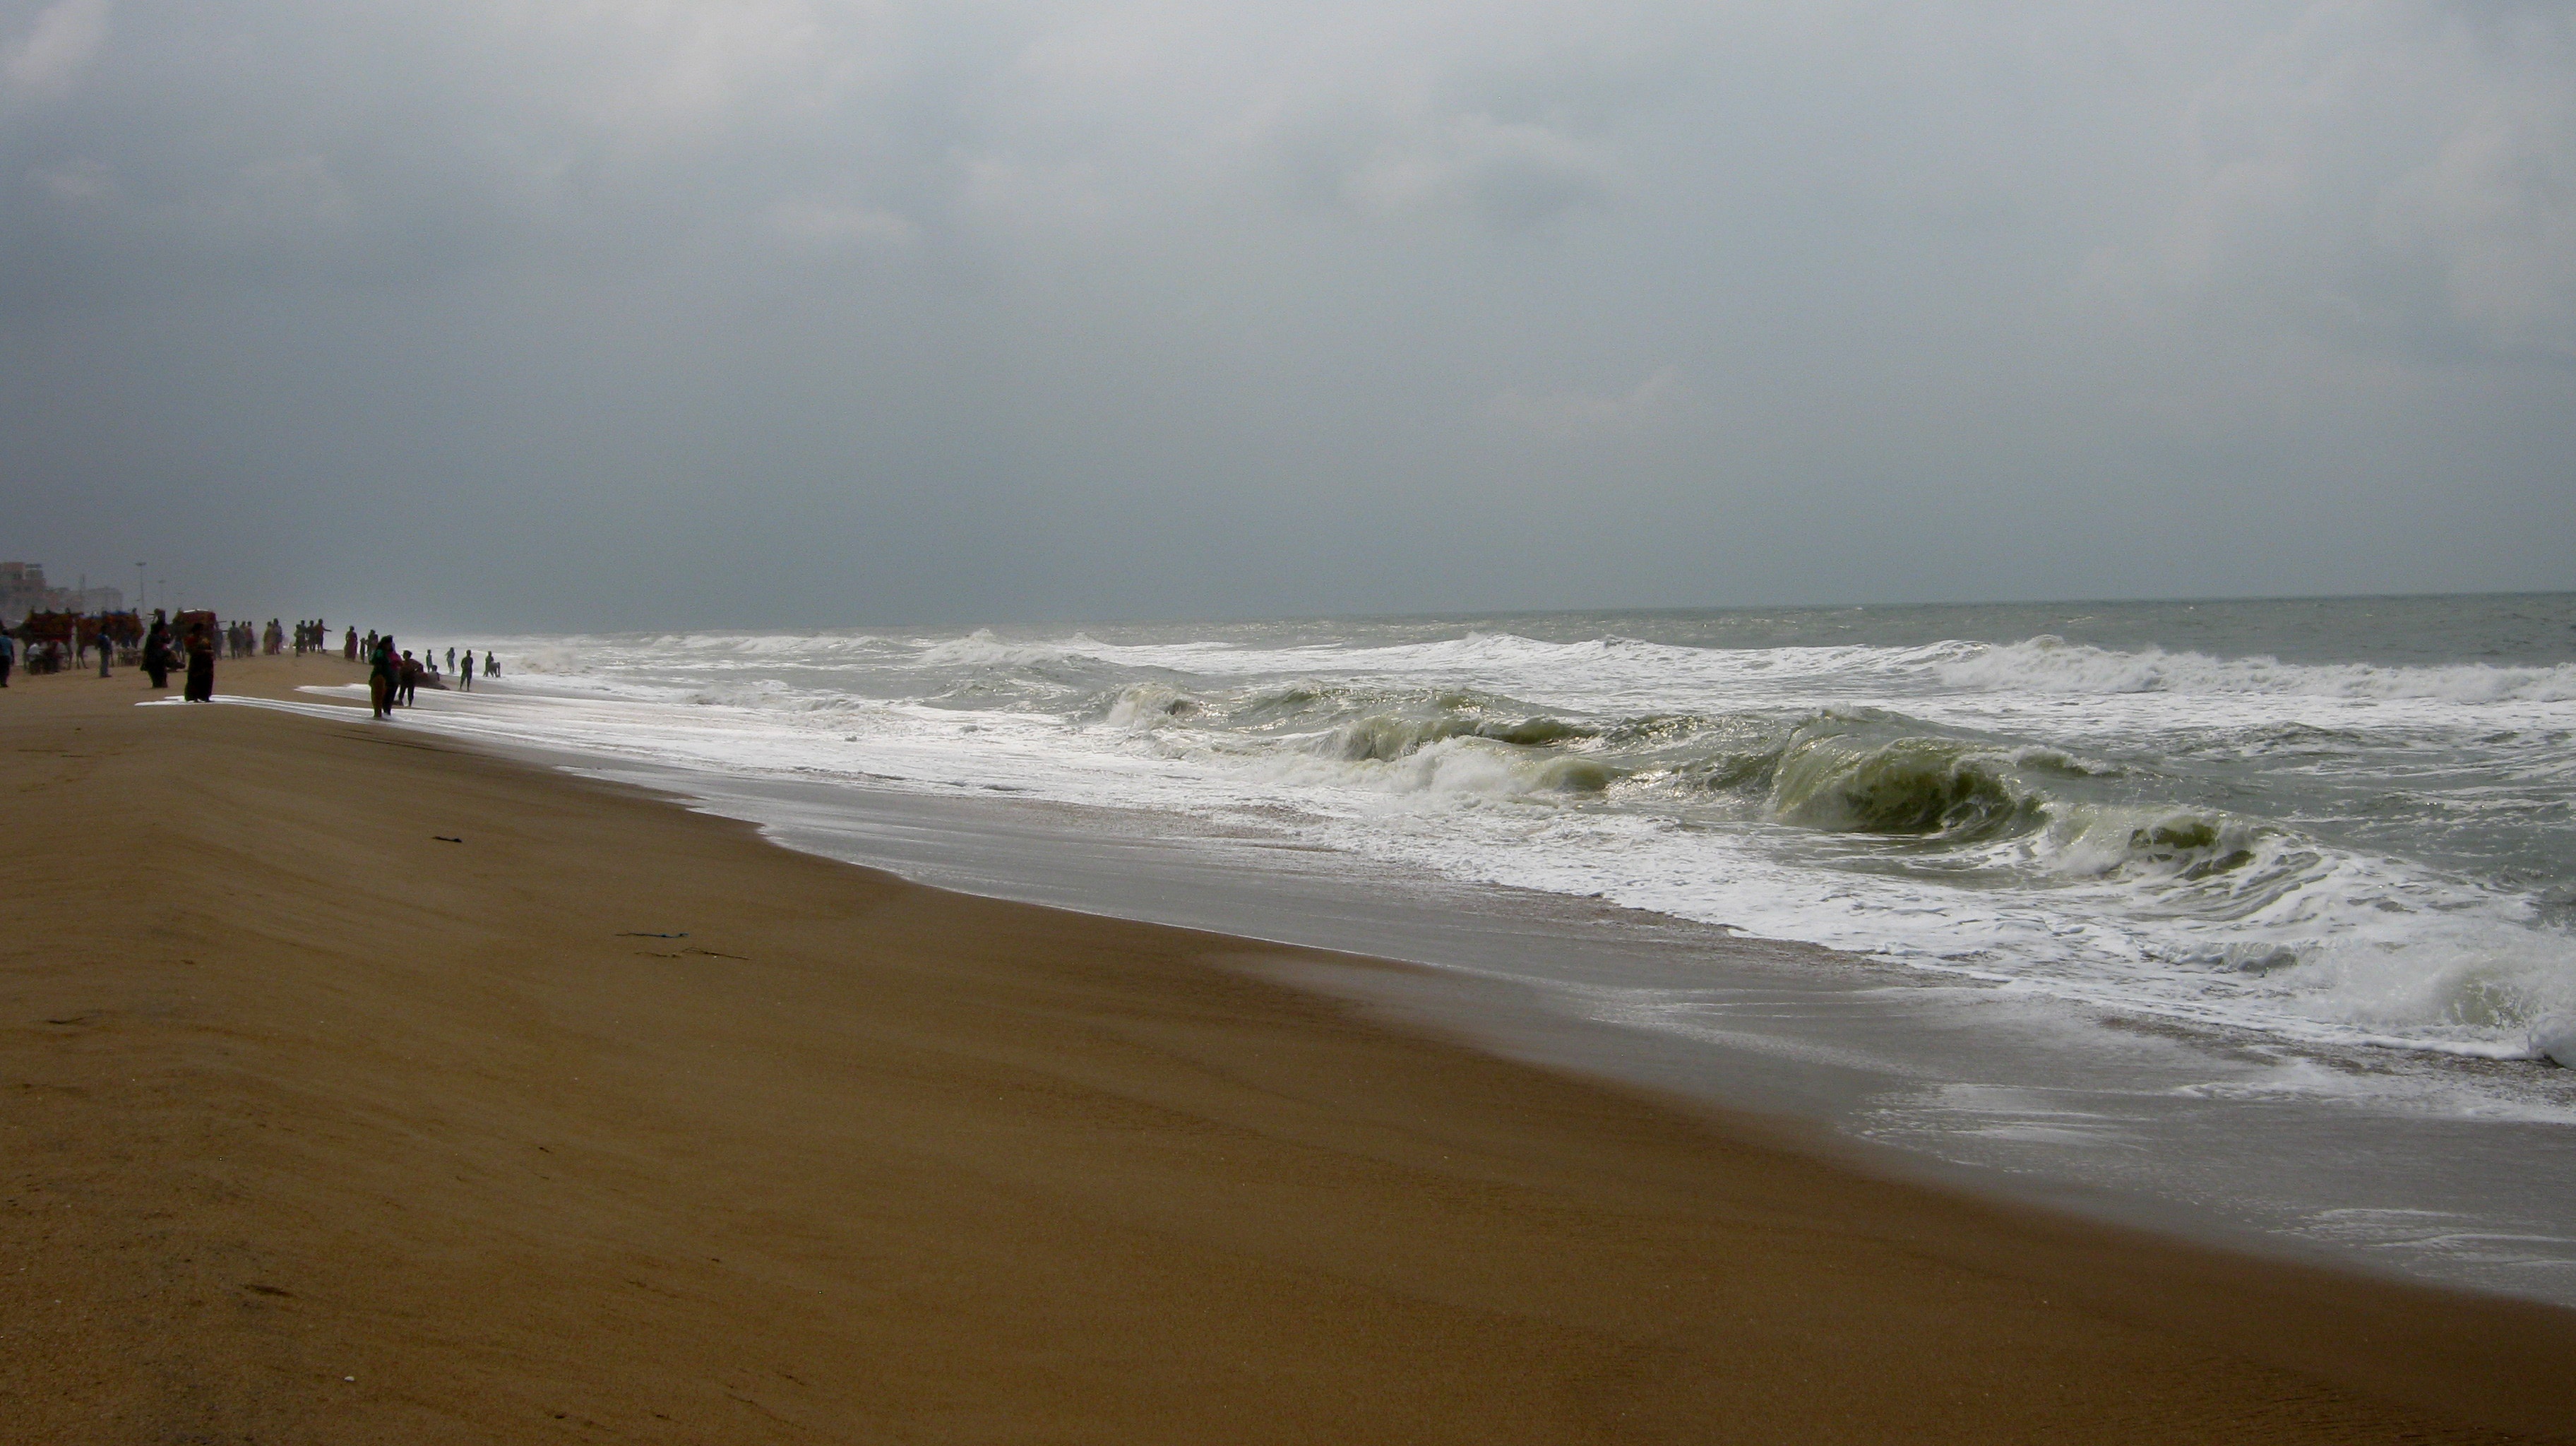
beach, landscape, sea, coast, nature, forest, sand, ocean, horizon, silhouette, light, cloud, sky, sunshine, sun, fog, sunrise, mist, countryside, sunlight, fall, shore, wave, wind, dawn, foggy, panorama, travel, dark, panoramic, environment, green, scenic, natural, park, scenery, weather, season, body of water, misty, stock, rays, magic, woodland, sunbeams, far, cape, miracle, latvia, wind wave